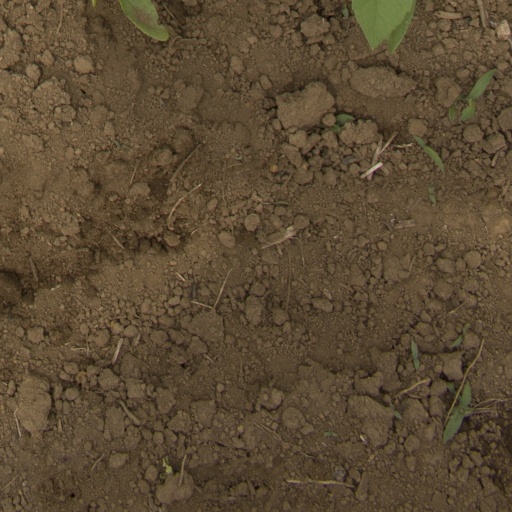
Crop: Jerusalem artichoke